David Hykes

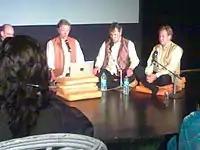
David Hykes and the Harmonic Choir in Delhi, India, March 2010

David Hykes (born March 2, 1953) is an American composer, singer, musician, author, and meditation teacher. He was one of the earliest modern western pioneers of overtone singing, and since 1975 has developed a comprehensive approach to contemplative music which he calls Harmonic Chant (harmonic singing). After early research and trips studying Mongolian, Tibetan, and Middle Eastern singing forms, Hykes began a long series of collaborations with traditions and teachers of wisdom and sacred art, including the Dalai Lama and monks of the Gyume and Gyuto Orders.